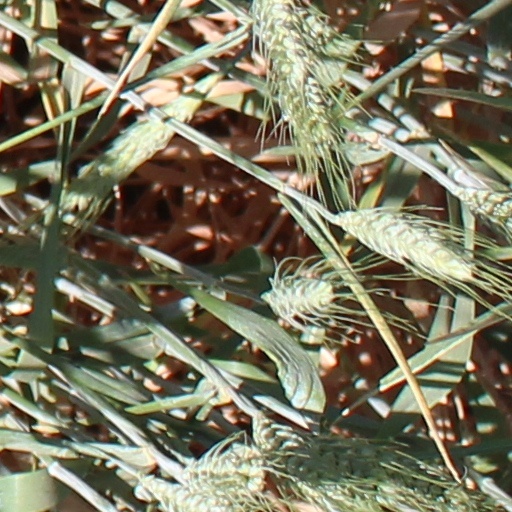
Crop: wheat